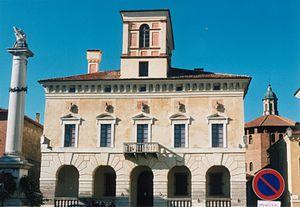
Sabbioneta est une commune italienne de la province de Mantoue dans la région Lombardie en Italie.
La seigneurie de Sabbioneta est toujours restée, depuis sa création, sous la souveraineté de la Maison Gonzague, en l'occurrence la lignée dite de Sabbioneta et Bozzolo.